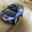
Label: automobile